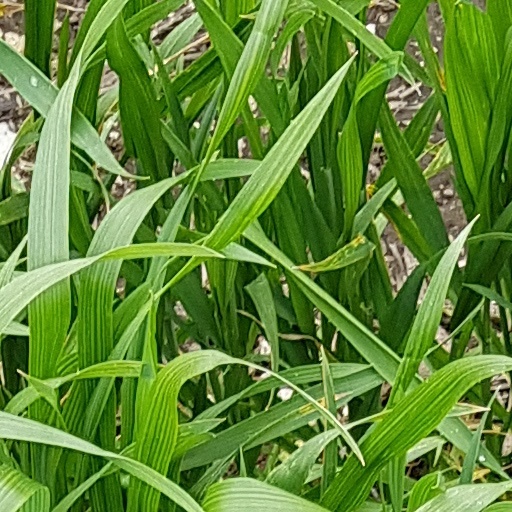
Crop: wheat